Silver Throne

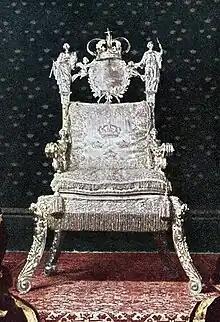
The Silver Throne

The Silver Throne ( or ) is a throne which has been used by the Swedish monarch at coronations, accessions to the throne and the State Opening of Parliament. The Silver Throne is located in the Hall of State at Stockholm Palace.